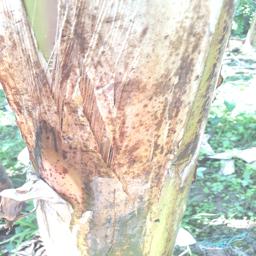
Label: PSEUDOSTEM WEEVIL